Abimelech (Judges)

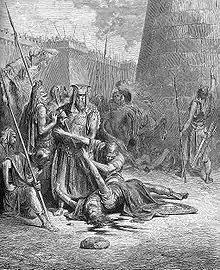
Gustave Doré, "The Death of Abimelech"

According to the biblical account, Abimelech and his forces then laid siege to the city of Thebez. By the time Abimelech had breached the wall, the people in the city had already fled and blockaded themselves in a heavily fortified tower. When Abimelech approached the tower to raze it, a woman hurled a runner stone down from the roof, which fell directly onto Abimelech's head. Realizing the wound was mortal, Abimelech ordered his armor-bearer to thrust him through with his sword, so nobody would know he was killed by a woman.